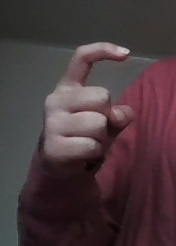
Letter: ra